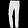
Label: Trouser